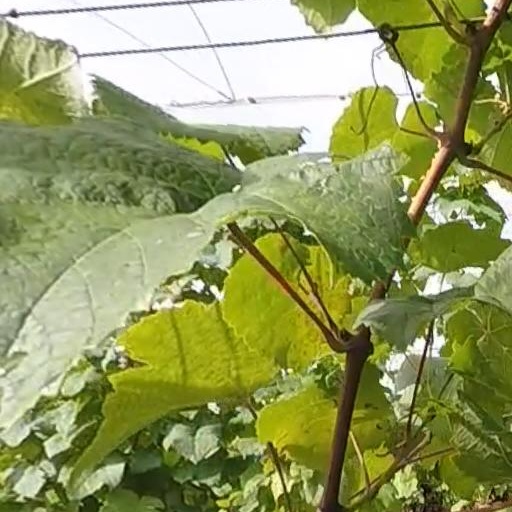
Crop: grape